Outline of the French Army at the end of the Cold War

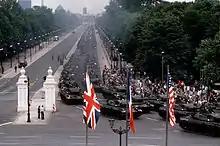
AMX-30 of 11ème Régiment de Chasseurs in West Berlin. 11 June 1988.

The following is a hierarchical outline for the French Land Army at the end of the Cold War. It is intended to convey the connections and relationships between units and formations. The theoretical combat strength of the army was 295,989 soldiers, of the 557,904 individuals available for service across the entire French Armed Forces in 1989.